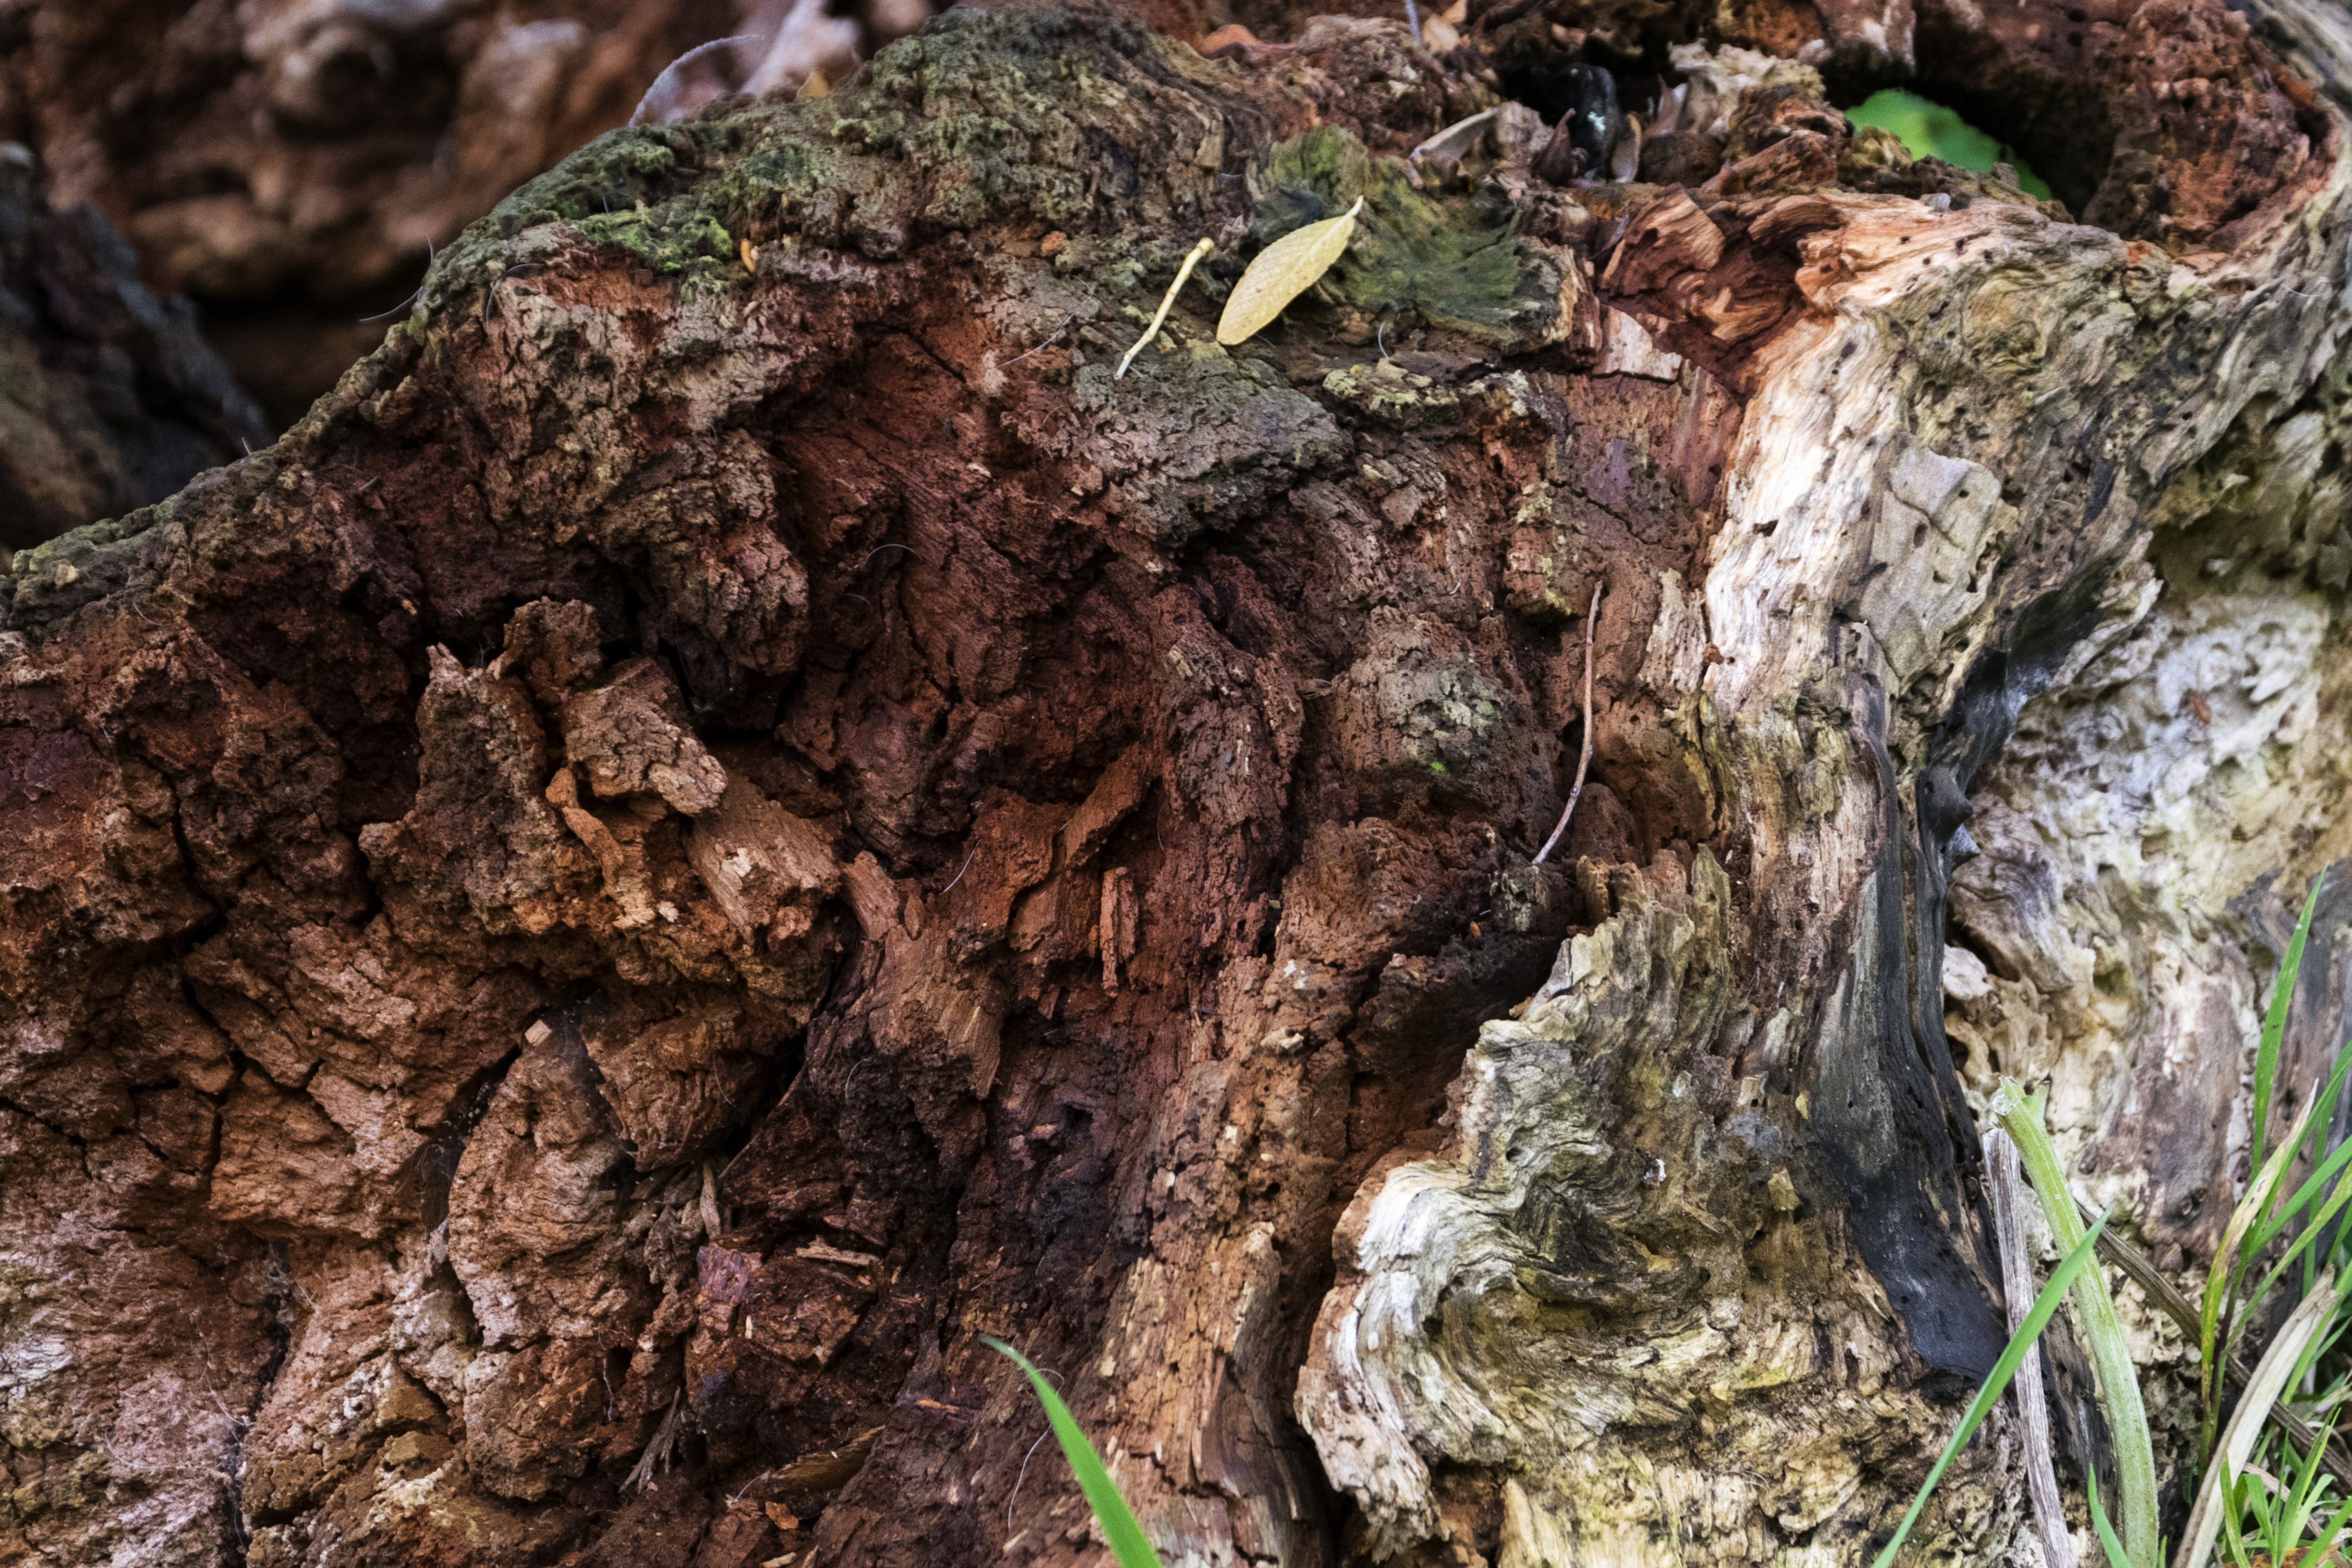
tree, nature, forest, outdoor, branch, structure, plant, wood, photography, leaf, flower, trunk, old, wildlife, soil, mushroom, nikon, flora, fauna, fungus, nederland, netherlands, zuidholland, outdoorphotography, rotting, woodland, tree stump, rotten, paulvandevelde, pdvandevelde, padagudaloma, natuurfotografie, dordrecht, biesbosch, nederlandinfotos, hollandse, macro photography, hout, structuur, woody plant, agaricomycetes